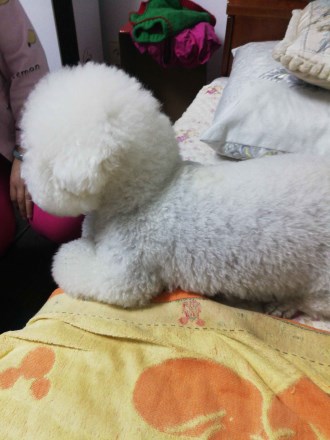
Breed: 3083-n000117-Bichon_Frise